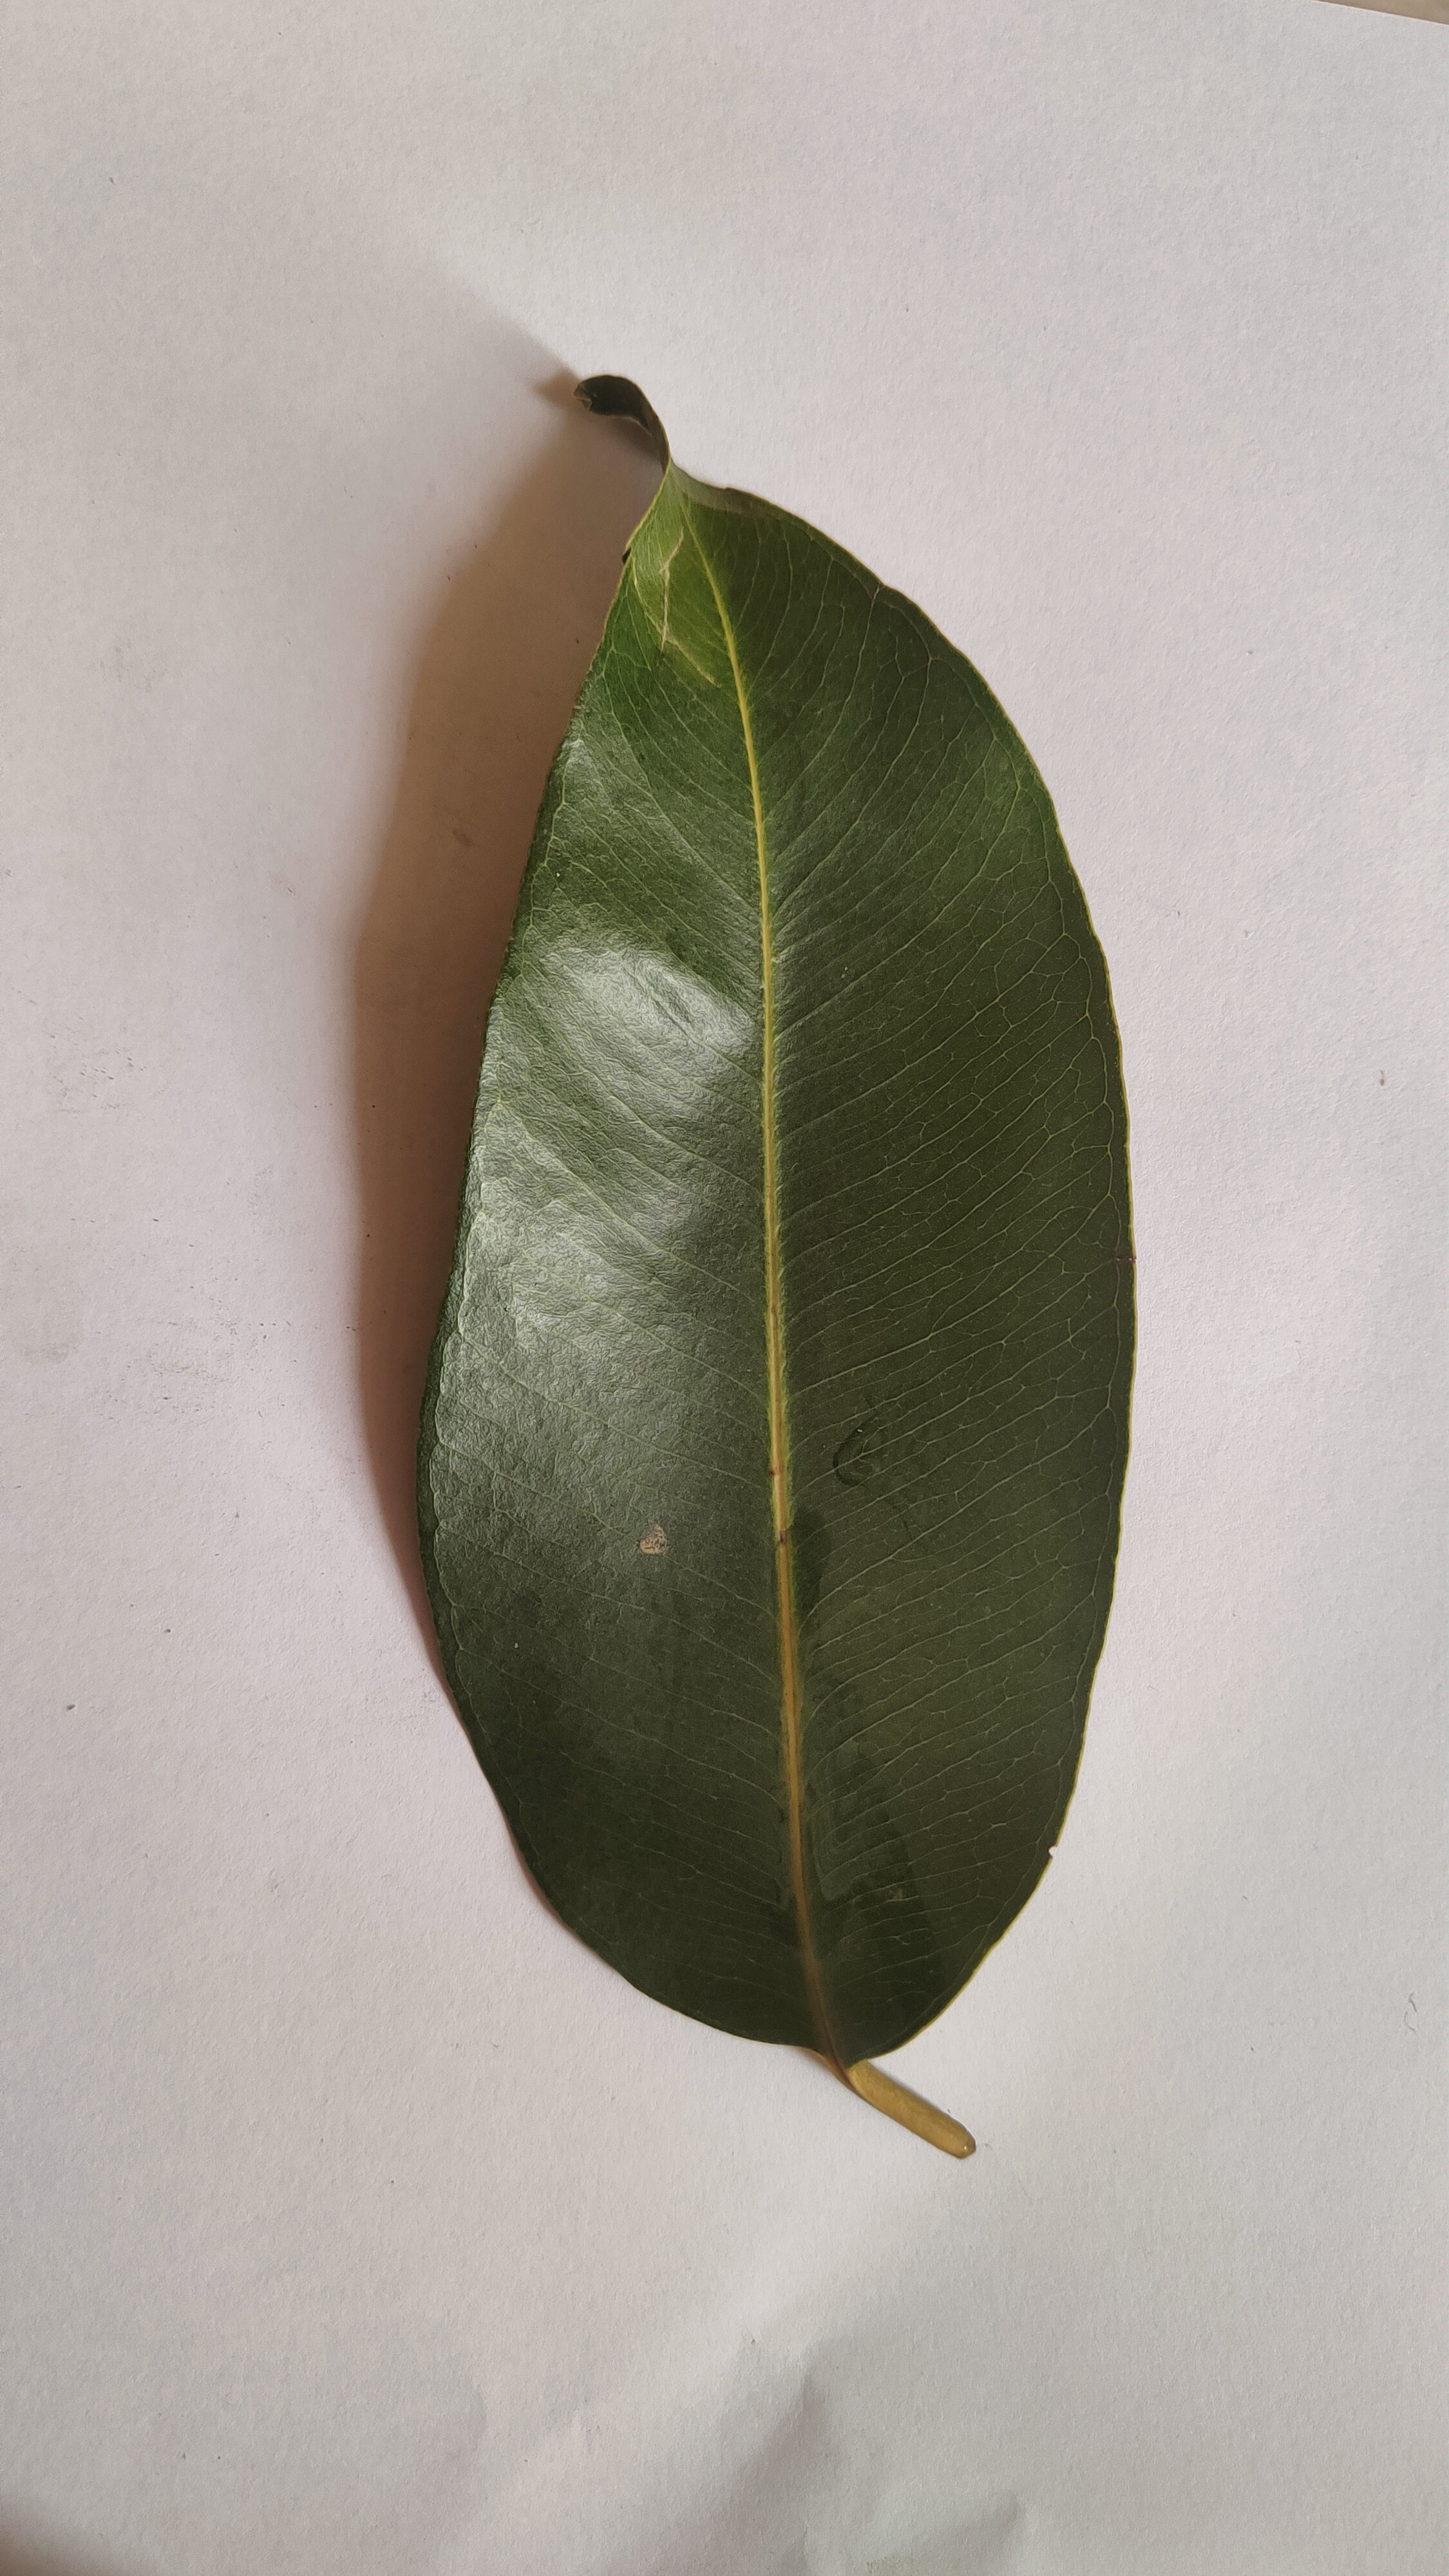
Leaf variety: Black plum